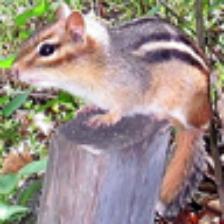
Label: NonHuman